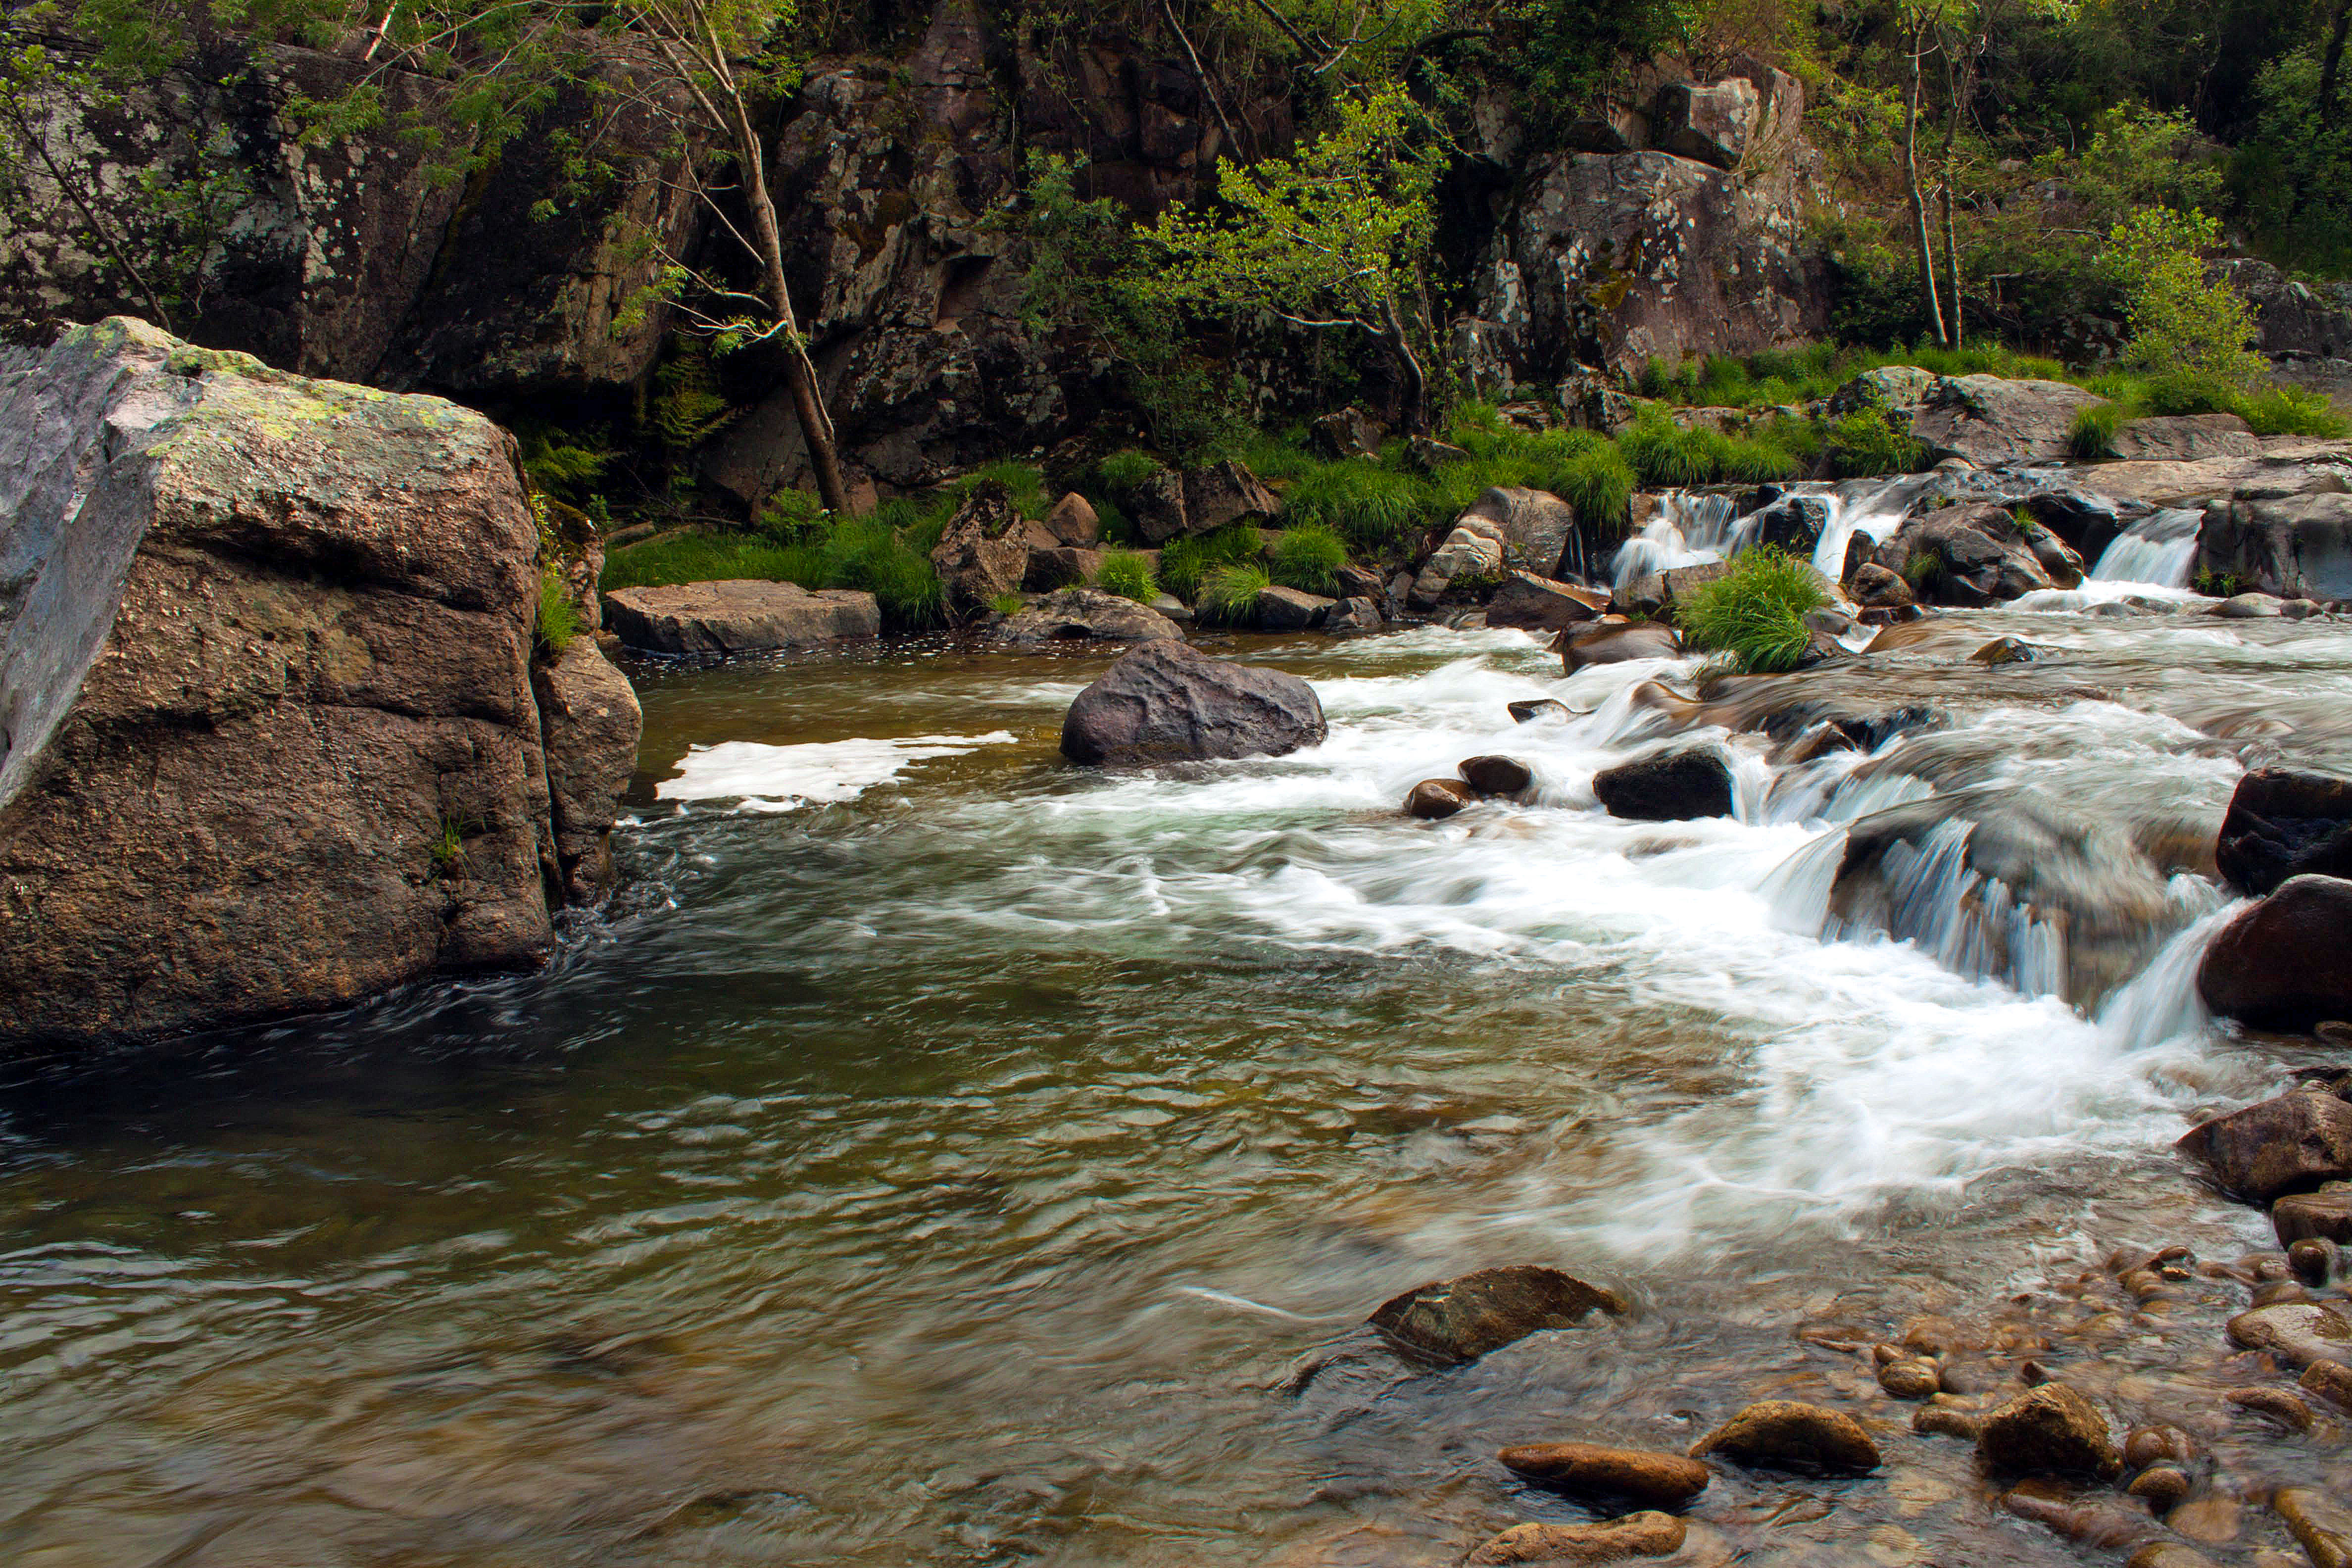
water, rock, waterfall, creek, wilderness, river, valley, stream, rapid, body of water, espaa, galicia, pontevedra, water feature, watercourse, wadi, ggl1, cotobade, spaincanoneos500d, rutadesanxusto, landform, geographical feature